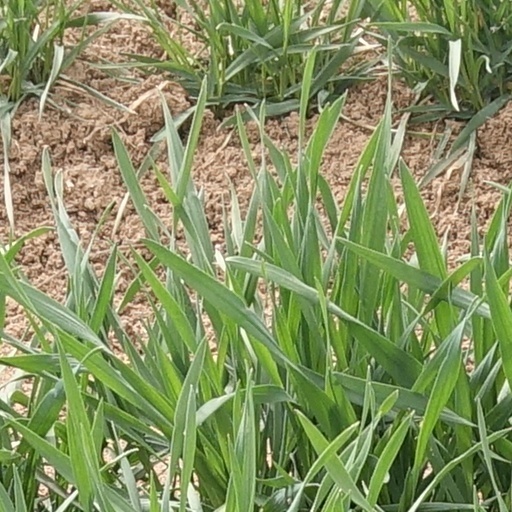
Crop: wheat